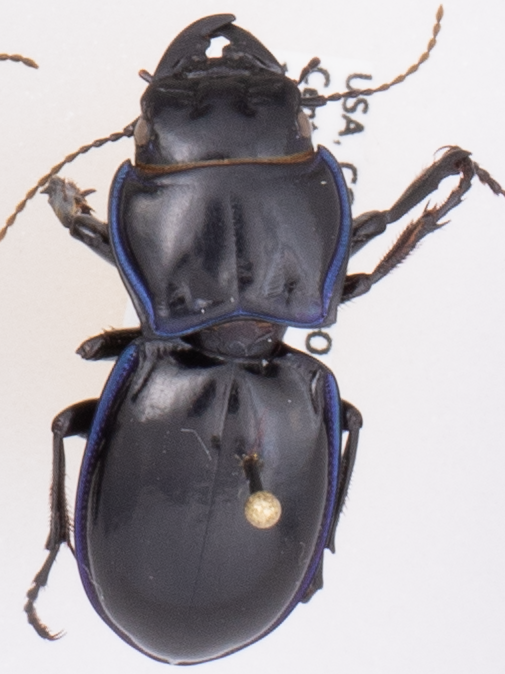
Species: Pasimachus elongatus
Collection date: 2019-08-28
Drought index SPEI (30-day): -1.69
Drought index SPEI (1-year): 0.39
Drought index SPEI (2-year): -0.24